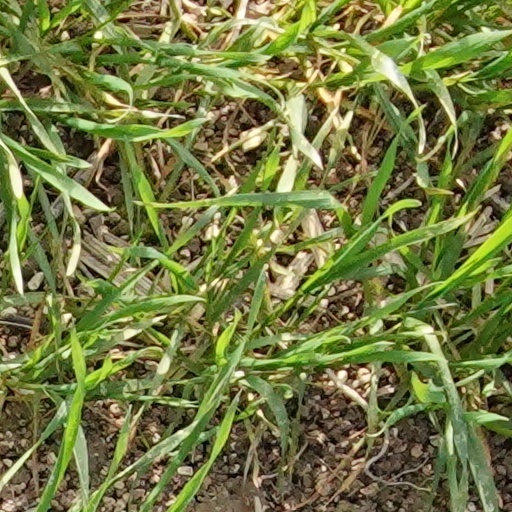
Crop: wheat